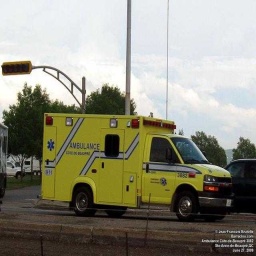
Label: ambulance